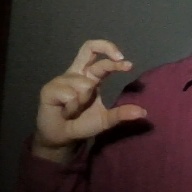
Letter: thal